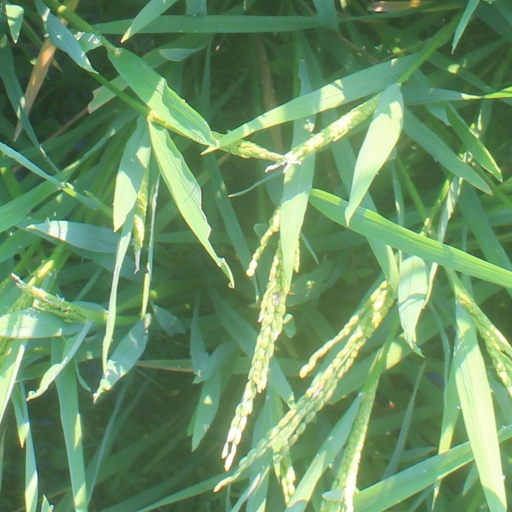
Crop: rice